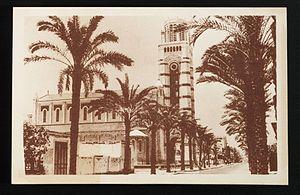
Cathédrale Marie-Reine-du-Monde et rue Kitchner, Port-Saïd
Le vicariat apostolique de Port-Saïd, auparavant vicariat apostolique du canal de Suez, est une ancienne juridiction de l'Église catholique romaine entre 1926 et 1987 située principalement en Égypte.
Joseph Paul Hiral, en religion Ange-Marie Hiral, né le 29 juin 1871 à Mèze dans l'Hérault et décédé le 18 janvier 1952 à Québec, est un franciscain français, évêque de l'Église catholique romaine. À la fois évêque titulaire de Sululos et vicaire apostolique du canal de Suez de 1929 à son décès, il a œuvré principalement en France, en Égypte et au Québec.
La cathédrale Marie-Reine-du-Monde de Port-Saïd, communément appelée cathédrale française de Port-Saïd, est une co-cathédrale catholique située à Port-Saïd, en Égypte. Construite par Ange-Marie Hiral, elle était le siège du vicariat apostolique de Port-Saïd jusqu'en 1987, faisant partie aujourd'hui de la circonscription du vicariat apostolique d'Alexandrie d'Égypte.
L'architecture romano-byzantine est un style architectural qui intègre des éléments de l'architecture byzantine associés à des éléments empruntés à l'architecture romane.. Elle fut employée notamment dans les édifices publics et religieux, particulièrement au XIXᵉ siècle et au début du XXᵉ siècle mais des exemples beaucoup plus anciens existent, telle la Cathédrale Saint-Front de Périgueux.